Badajoz bastioned enclosure

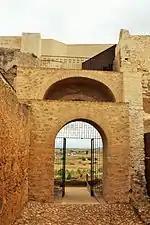

The gates of the bastioned enclosures were openings in the curtain walls designed for the passage of people and vehicles, as well as for controlling access. Until the mid-20th century, these gates were opened at dawn and closed at dusk. They also served a fiscal function, as they were the locations where taxes, then referred to as tariffs, were collected on certain goods entering the city. In the final years of this tax collection practice, payments were made at the Palmas Gate on the side entrance road. However, prior to this, the collection took place at the midpoint of the Palmas Bridge, where two bartizans in the form of merlon towers were situated.